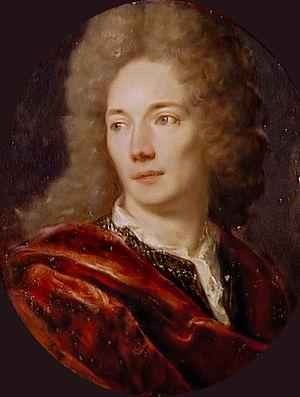
Nicolas Cevoli, plus connu sous son titre de marquis de Carette, était un médecin empirique et charlatan italien, naturalisé français, né à Savone en 1650, et supposé mort en 1705, à la forteresse de Volterra.
L'art de la conversation, considéré comme l'un des fleurons de la culture classique française, désigne une pratique développée en France aux XVIIᵉ et XVIIIᵉ siècles, devenue un spectacle pour toute l'Europe et caractérisée par la recherche d'une dimension esthétique et hédoniste dans les échanges mondains. Dans les ouvrages traitant de l'art de la conversation dans la France classique, les auteurs ne délimitent pas cet art protéiforme dans ses formes ou ses codes. L'expression concerne originellement la conversation mondaine, mais ses pratiques et ses valeurs se sont répandues dans l'ensemble de la société cultivée, ont eu une influence importante dans la littérature, et le terme désigne plus généralement un art littéraire au sens classique de ce terme.
Jean de La Bruyère, né à Paris le 16 août 1645 et mort à Versailles le 11 mai 1696, est un moraliste français.
Dans l'usage habituel, l'ennui se présente sous la forme d'un état émotionnel ou psychologique vécu par une personne dont l'occupation quotidienne est dépourvue d’intérêt, voire monotone.